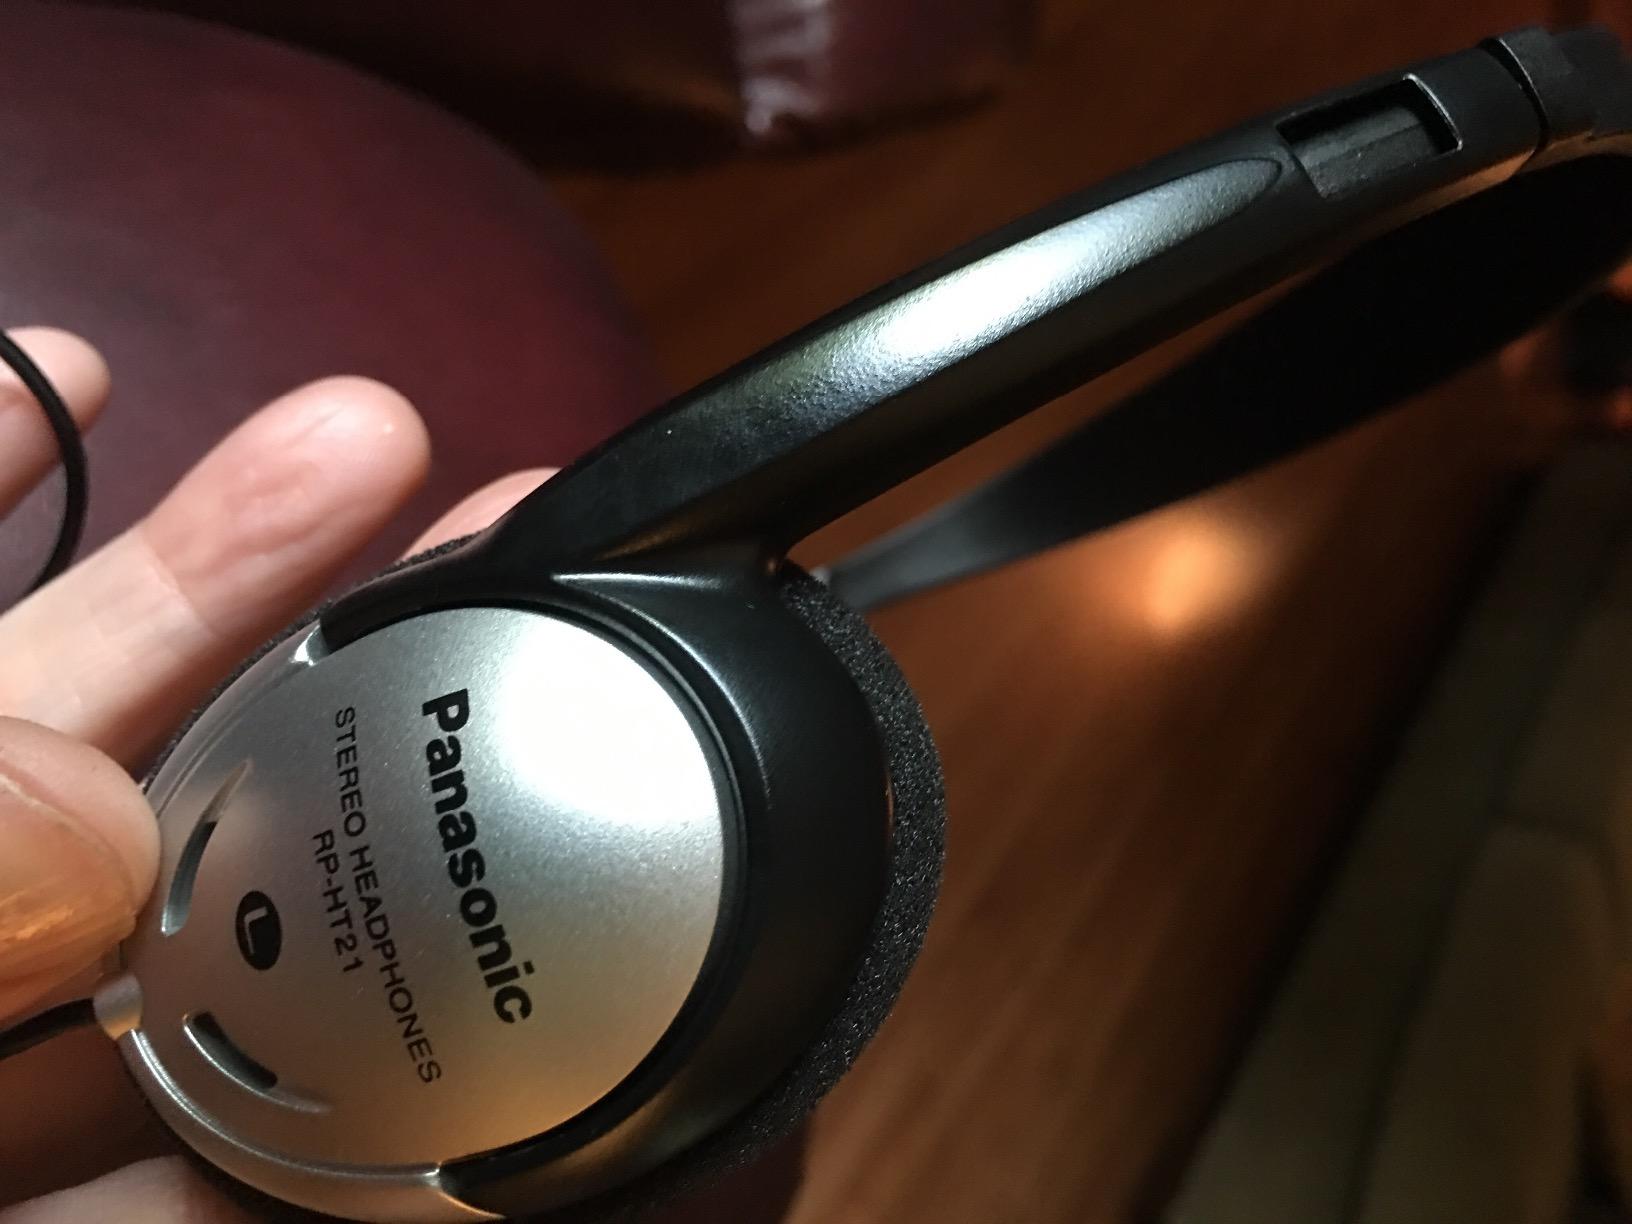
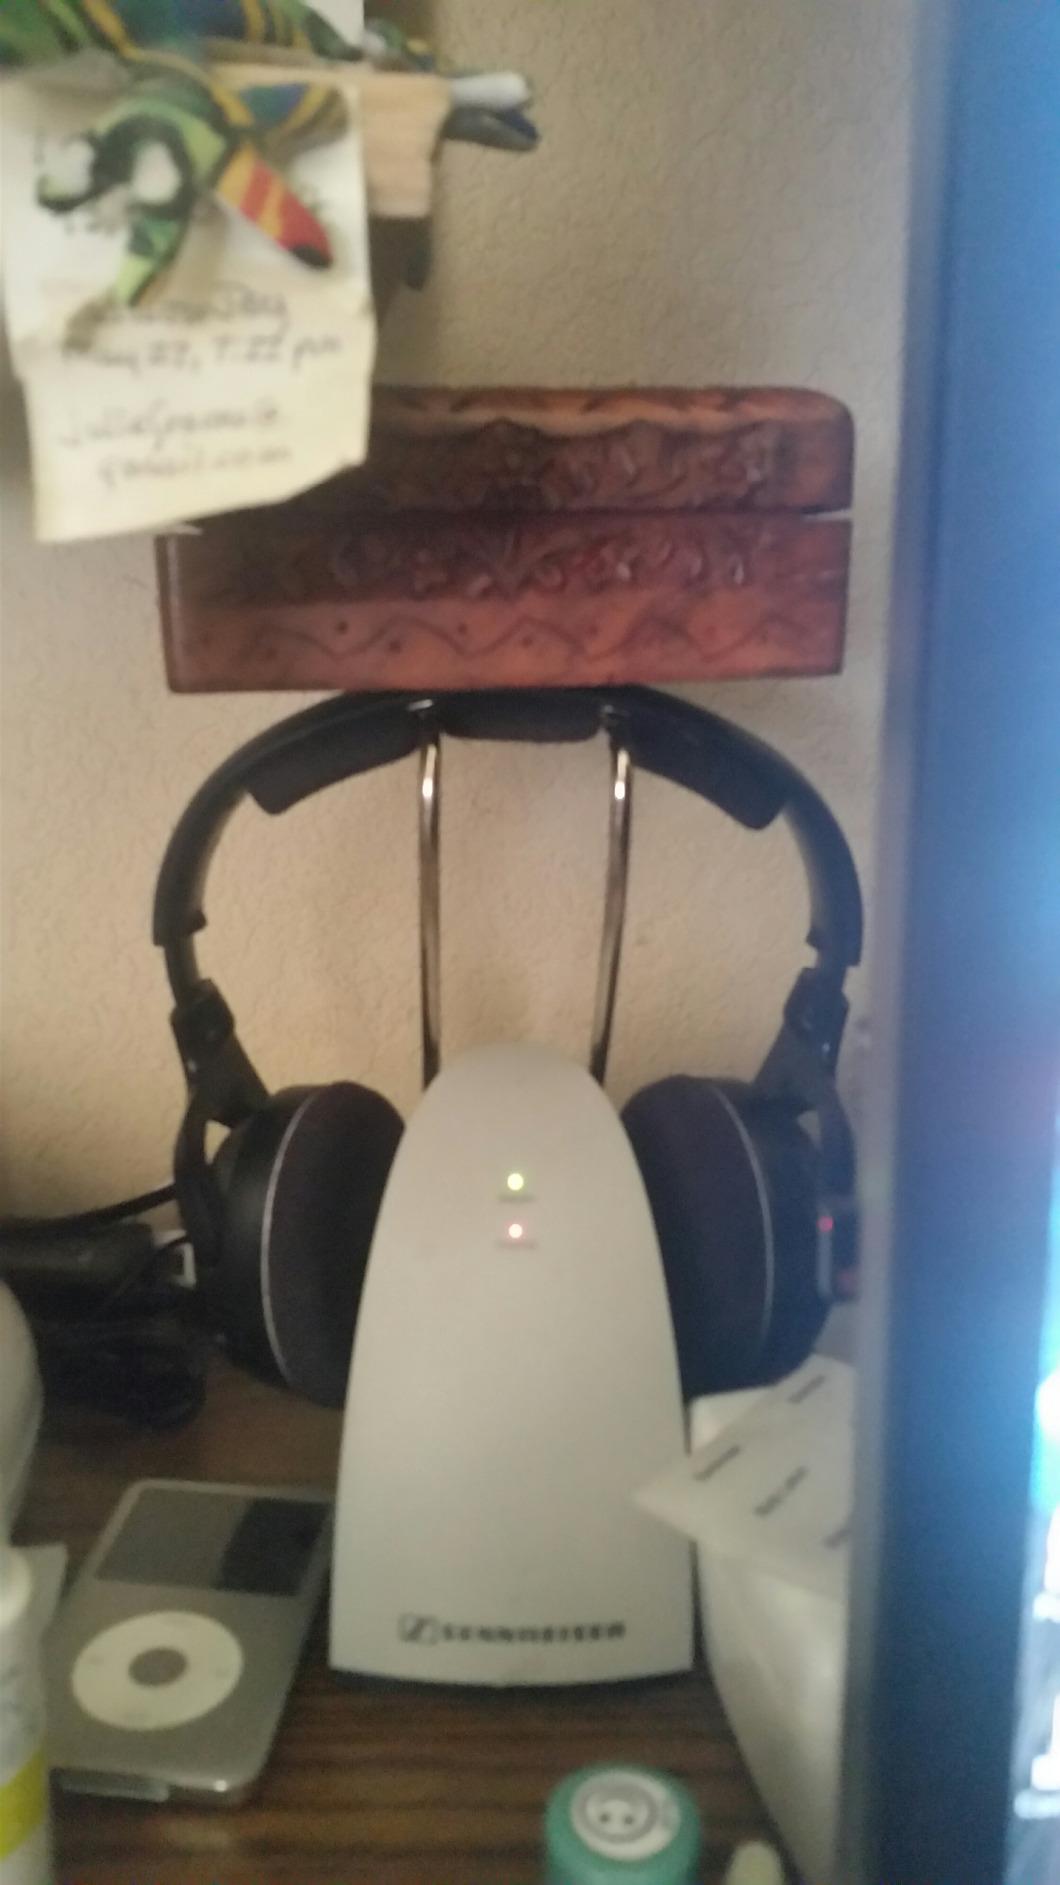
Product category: headphones
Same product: no